Daytona Normal and Industrial School

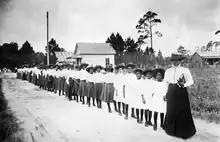
Mary McLeod Bethune with a line of girls from the school in 1905

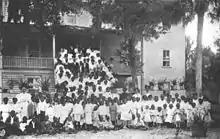
Girls at the school library circa 1919

Daytona Normal and industrial School, originally Daytona Educational and Industrial Training School for Negro Girls was established in Daytona Beach, Florida by Mary McLeod Bethune in 1904. Bethune was active in voter registration and campaigning for women's suffrage. Her school was reportedly threatened by the Ku Klux Klan and she stood vigil to protect it.